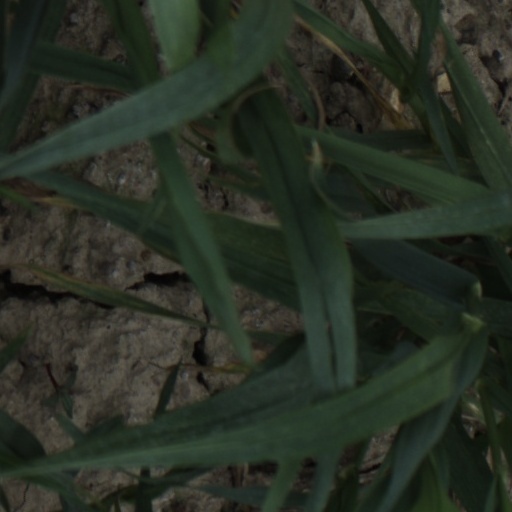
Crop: wheat